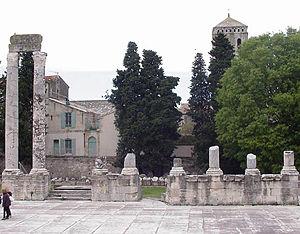
La Vénus d'Arles est une sculpture en marbre dégagée en 1651, lors de la fouille des vestiges romains proches du théâtre antique d'Arles. Elle représente probablement la déesse Aphrodite. À l'époque de sa découverte elle fut l'antique de référence, mais aujourd'hui la restauration effectuée par Girardon au XVIIᵉ siècle suscite des réserves bien que sa portée ait été très exagérée. À ce titre, elle témoigne de l'évolution de la science archéologique. Alors qu'il s'agit vraisemblablement d'une copie romaine, elle constitue l'une des traces majeures de la sculpture du second classicisme grec rattachée à l'œuvre de Praxitèle. On lui reconnaît d'être un type iconographique pour certaines répliques et statues semblables. Elle pourrait être l'une des sources d'inspiration du mythe de l'Arlésienne.
L'Hauture est un quartier du centre ville d'Arles.